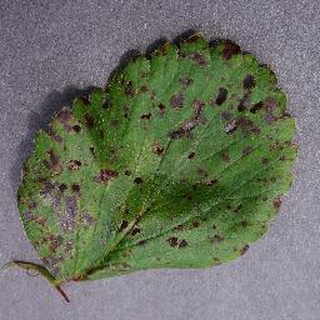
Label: strawberry_leaf_scorch